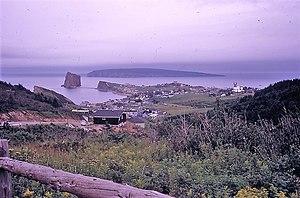
Percé est une ville du Québec située à la pointe de la péninsule gaspésienne en face du célèbre rocher Percé et de l’île Bonaventure. Si le village centre de Percé s'étend sur environ trois kilomètres entre le Pic de l'Aurore et la Côte Surprise, la nouvelle ville, constituée en 1971, comprend aussi les communautés de Barachois, Belle-Anse, Bougainville, Bridgeville, Cap-d'Espoir, Cannes-de-Roches, Coin-du-Banc, L'Anse-à-Beaufils, Pointe-Saint-Pierre, Rameau, Saint-Georges-de-Malbaie et Val-d'Espoir. Percé est reconnue mondialement pour la beauté de son paysage et de son patrimoine bâti.